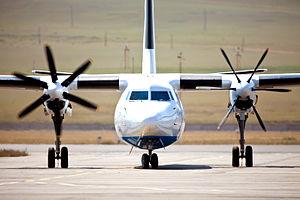
Aero Mongolia est l'une des deux principales compagnies aériennes de Mongolie. Son siège est au troisième étage de l'aéroport international Gengis Khan à Oulan-Bator. Elle propose des vols intérieurs, ainsi que des vols internationaux vers Irkoutsk en Russie et vers Hohhot et Ürümqi en Chine.